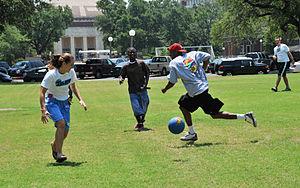
Le kickball est un jeu de ligue, semblable au baseball. Comme dans le baseball, une équipe essaie de marquer en demandant à ses joueurs de renvoyer depuis le marbre vers le champ et de courir autour des buts pour revenir au marbre. Au lieu de frapper une petite balle dure avec une batte, les joueurs frappent un ballon en caoutchouc gonflé; cela le rend plus accessible aux jeunes enfants. Comme au baseball, les équipes alternent les demi- manches. L'équipe avec le plus de points gagne après un nombre prédéfini de victoires en manches.